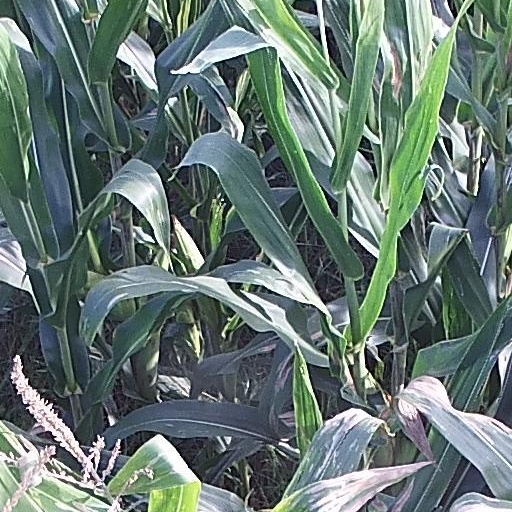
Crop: maize; corn